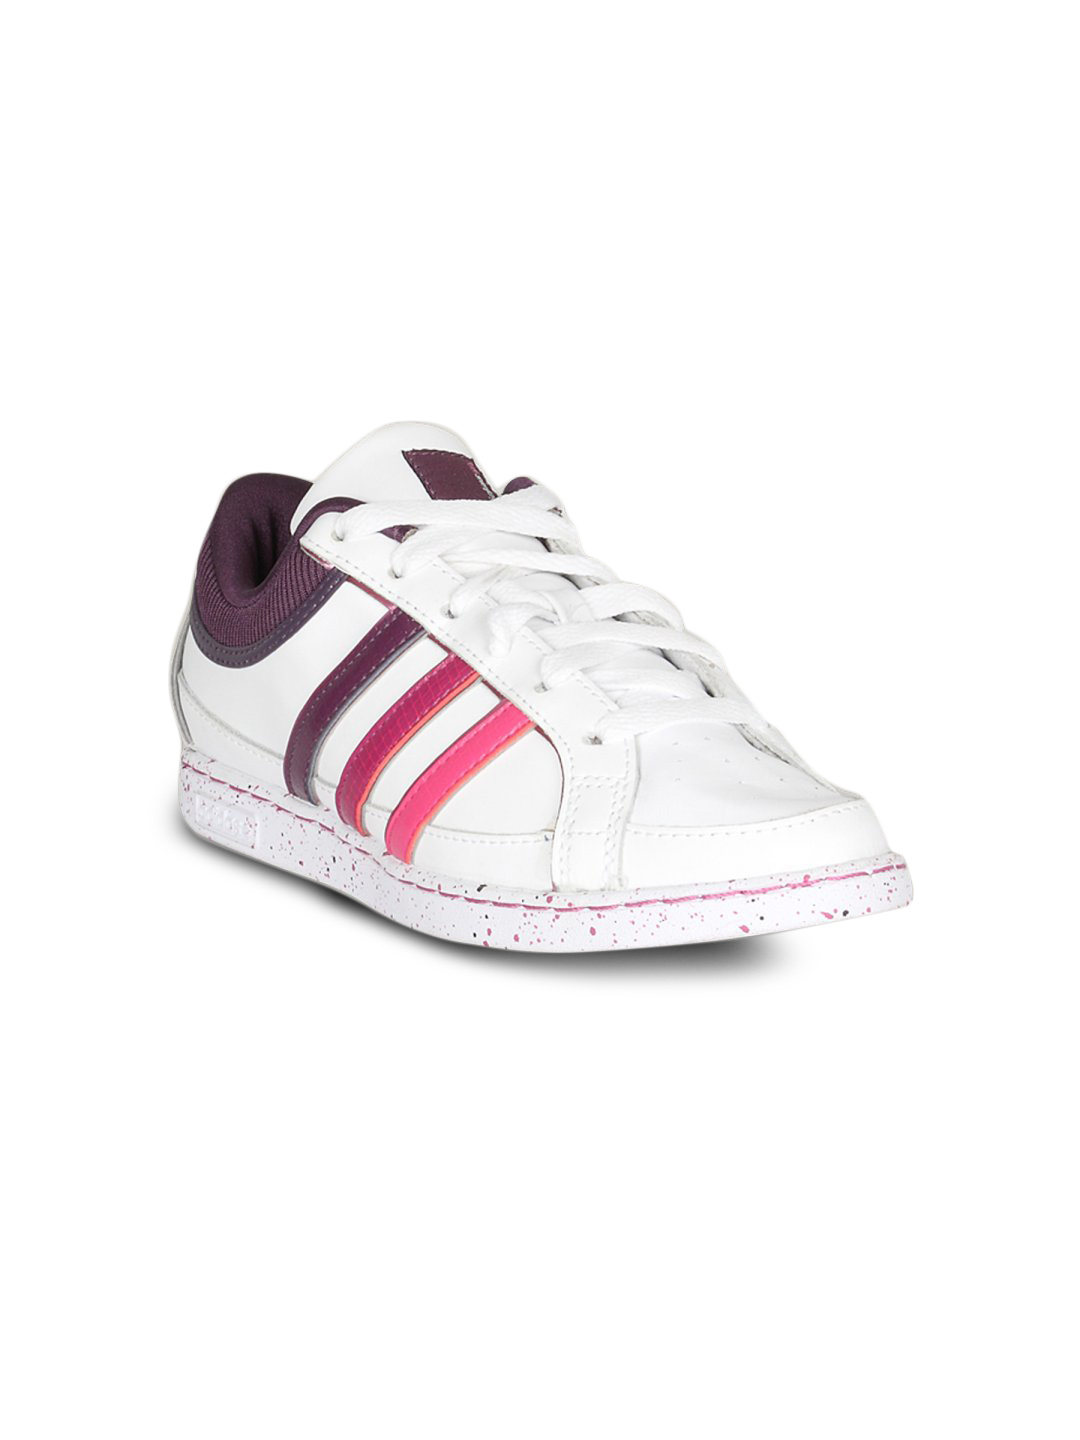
ADIDAS Women's Agashae White Shoe
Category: Footwear / Shoes / Casual Shoes
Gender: Women
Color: White
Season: Summer 2011
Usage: Casual